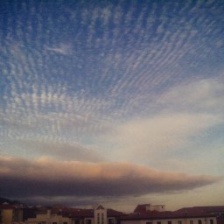
Cloud type: Cirrocumulus